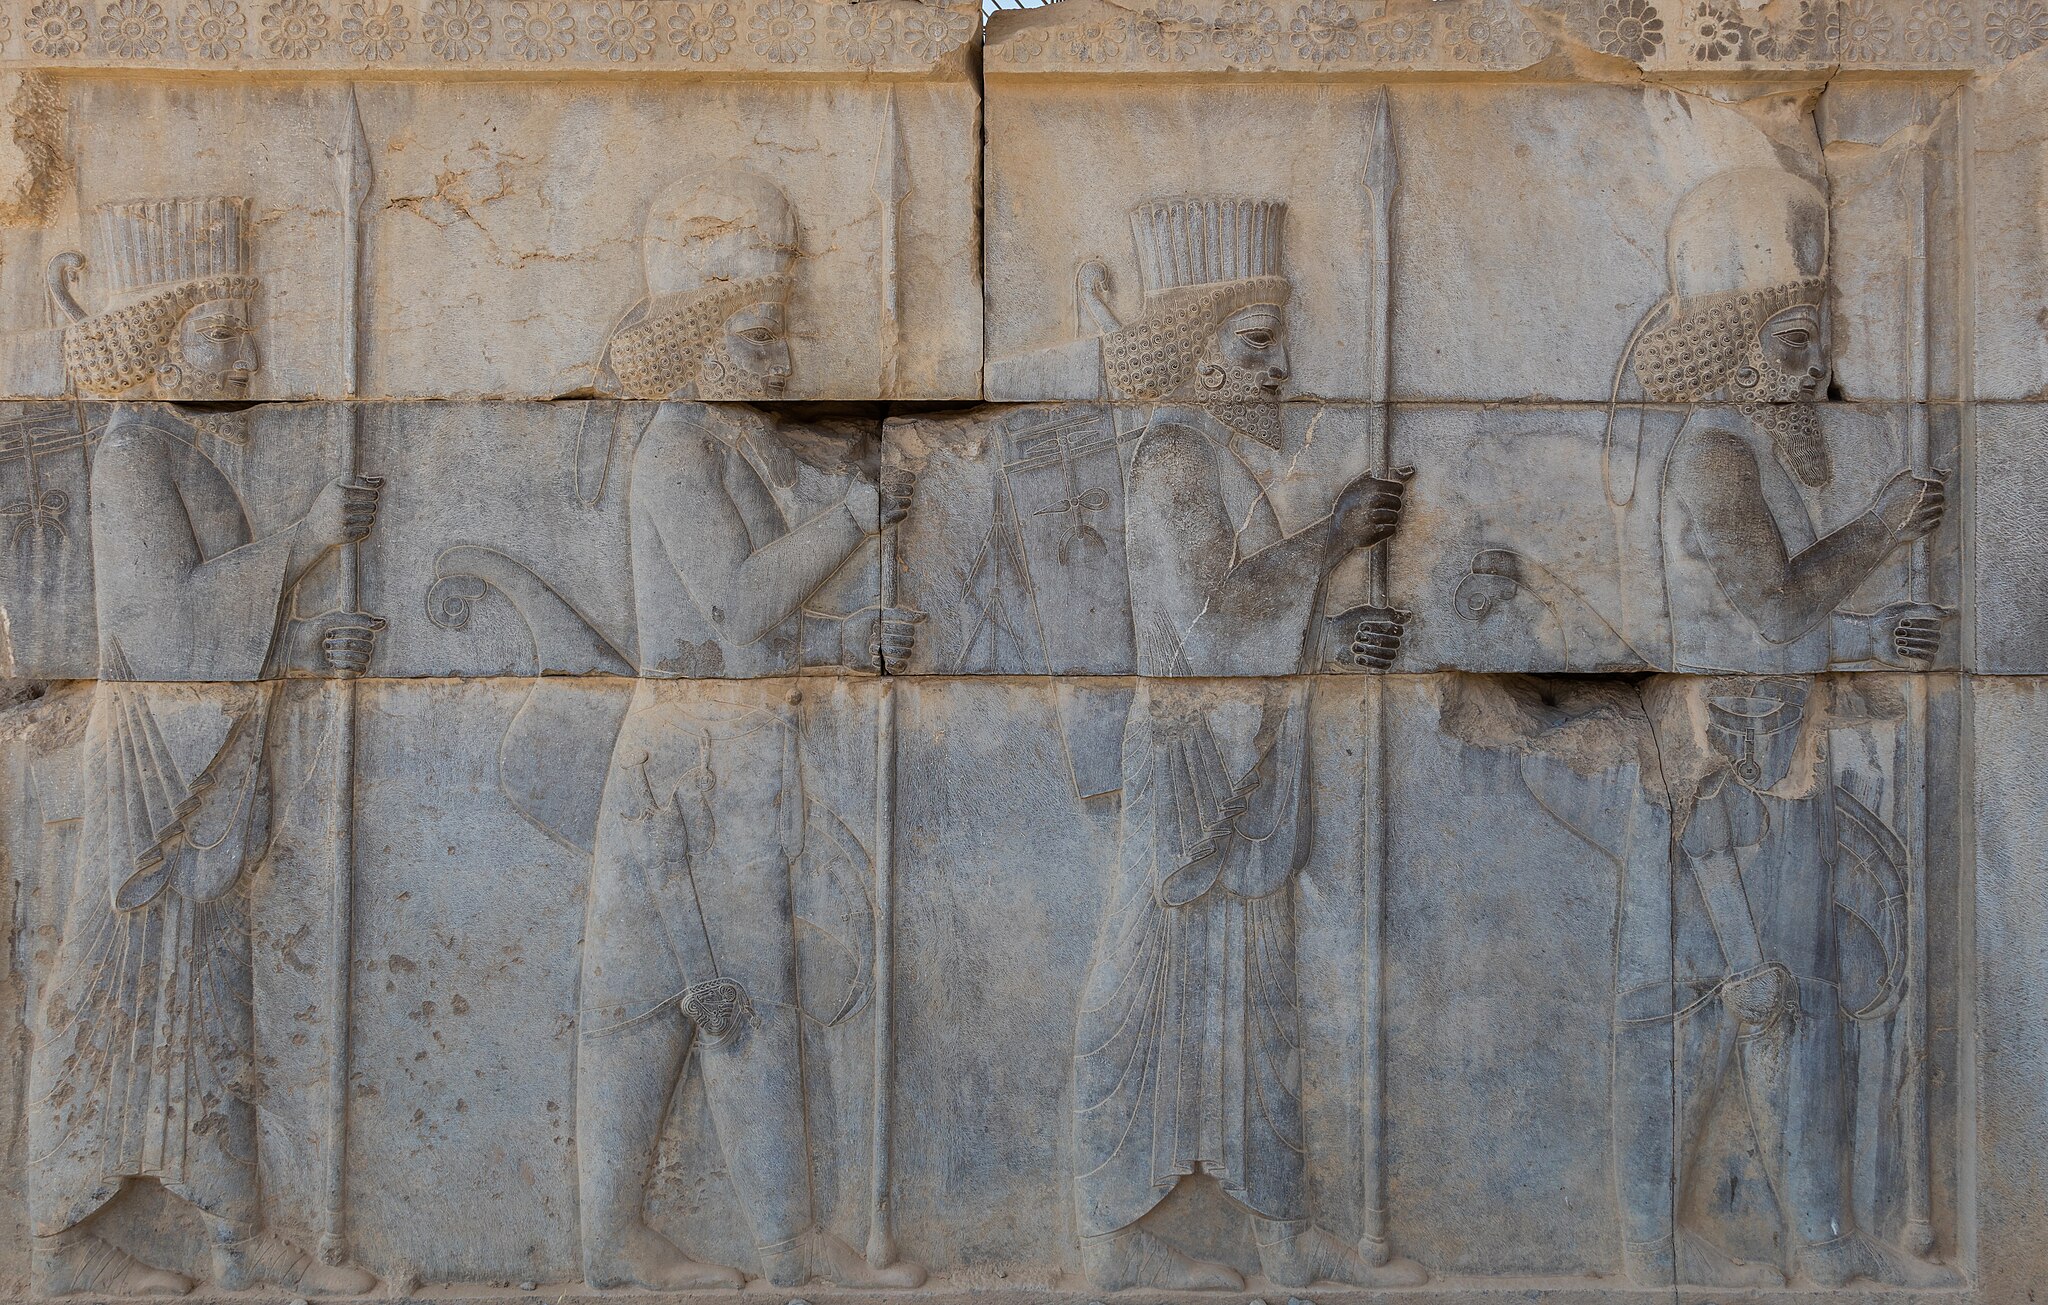
Title: Persépolis, Irán, 2016-09-24, DD 44
Description: Persepolis, Iran
Date: 2016-09-24 10:55:33
Categories: Taken with Canon EOS 5DS R, September 2016 in Iran, Images by User:Poco a poco, Images from Wiki Loves Monuments 2016, Cultural heritage monuments in Iran with known IDs, Images of Iran by User:Poco a poco, Images from Wiki Loves Monuments by User:Poco a poco, Images from Wiki Loves Monuments 2016 in Iran, Iran photographs taken on 2016-09-24, Images from Wiki Loves Monuments in Marvdasht, 2016 in Persepolis, Northern staircase of Tripylon, Images by User:Poco a poco taken in 2016